Charles Rumney Samson

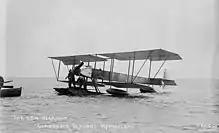
""The new "War Ship" Commander Samson's hydroplane"", Short S.41 at Southsea, c.1913.

In 1914 the Royal Navy separated the Naval Wing from the Royal Flying Corps, naming it the Royal Naval Air Service (RNAS). In July Samson was appointed Officer Commanding the Eastchurch (Mobile) Squadron which was renamed No. 3 Squadron RNAS by September 1914.